Shorefast

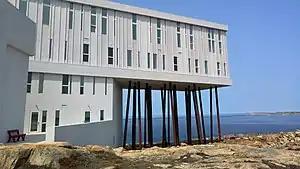
Fogo Island Inn

Utilizing the principles of asset-based community development, Shorefast opened the Fogo Island Inn in 2013 as a way to express traditional knowledge and hospitality in new ways and to serve as an economic engine for Fogo Island. Designed by Newfoundland-born, Norway-based architect Todd Saunders, the Inn features 29 one-of-a-kind rooms and draws from the vernacular architecture found on the island. The furniture and textiles that decorate the Inn are handcrafted and primarily produced on Fogo Island – a result of the unique collaboration between international designers and the skilled artisans and craftspeople of Fogo Island.